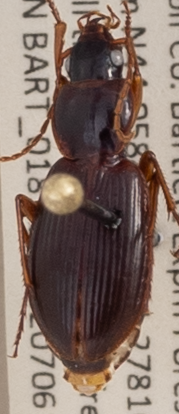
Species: Synuchus impunctatus
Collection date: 2022-07-06
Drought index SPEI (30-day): -1.376
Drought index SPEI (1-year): -0.692
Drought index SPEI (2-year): -1.28